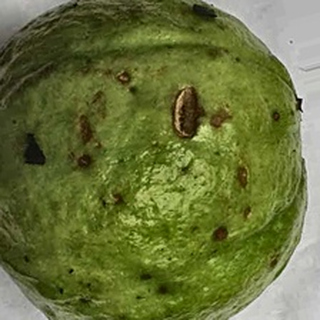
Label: guava_anthracnose